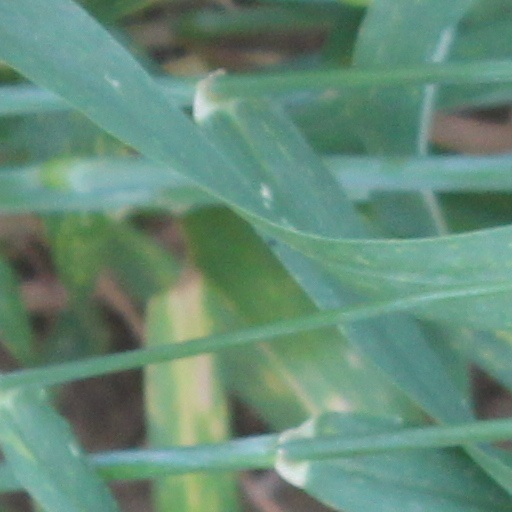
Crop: wheat